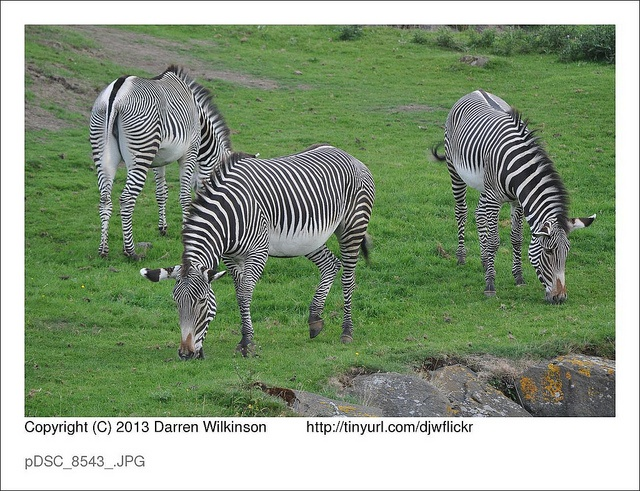
a few zebras that are eating some grass
A trio of zebras standing around eating grass.
Zebras grazing at the edge of a grassy slope.
Three zebras eating green grass right next to each other.
Three zebras graze on grass behind a pile of rocks.